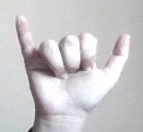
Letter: ya